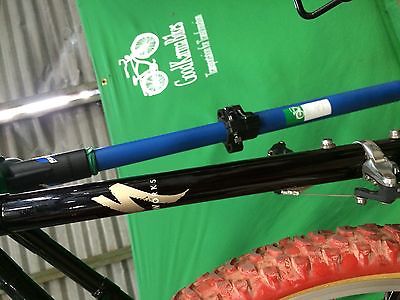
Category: bicycle